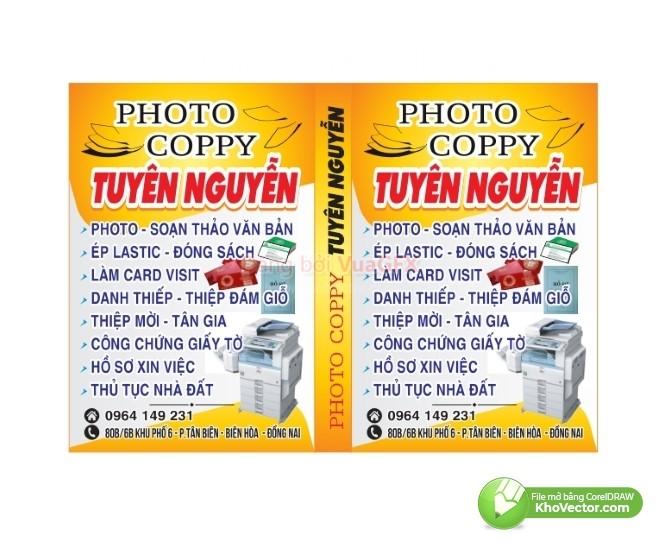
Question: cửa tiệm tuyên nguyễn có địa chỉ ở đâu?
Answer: cửa tiệm có địa chỉ là 808/6b khu phố 6, phường tân biên, biên hoà, đồng nai